Ariel Atom

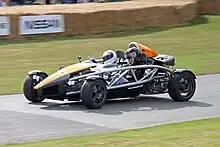
Ariel Atom 3

Brammo Motorsports of Ashland, Oregon, signed a deal with Ariel, Ltd to manufacture the Ariel Atom in the US, starting in late 2005. In the US the Atom 2 was available with the supercharged GM "Ecotec" engine, which was introduced in 2004 on the Saturn ION Red Line and is also used in the Chevrolet Cobalt SS. There was a limited run of 10 US-built Atom 2 cars in 2006–2007, which were powered by imported Honda K20As. Brammo ceased production of the Atom in 2007 to focus on the manufacture of an electric motorcycle.